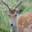
Label: deer